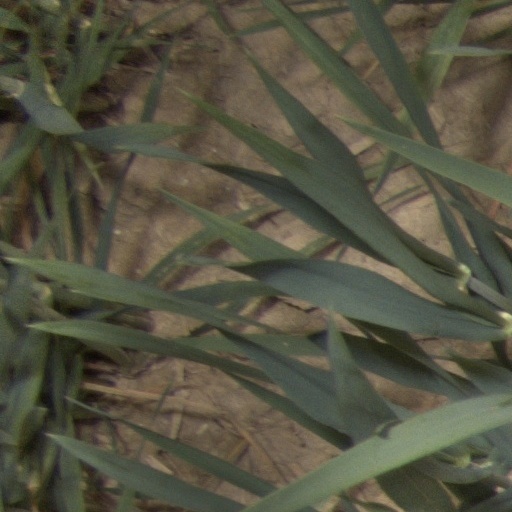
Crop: wheat